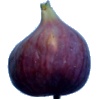
Label: Fig 1